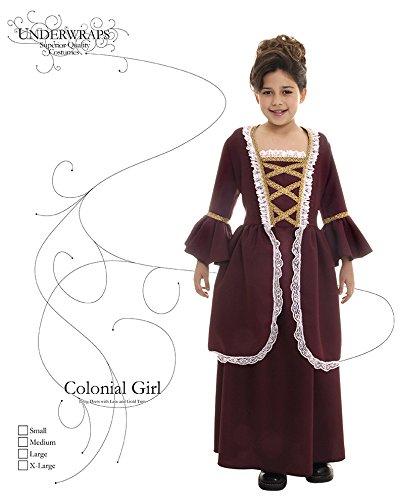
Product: Underwraps Colonial Girl Costume
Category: Clothing, Shoes & Jewelry | Costumes & Accessories | Kids & Baby | Girls | Costumes
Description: Underwraps.
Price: $32.11 - $77.86